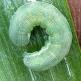
Crop: Onion
Condition: caterpillar-p